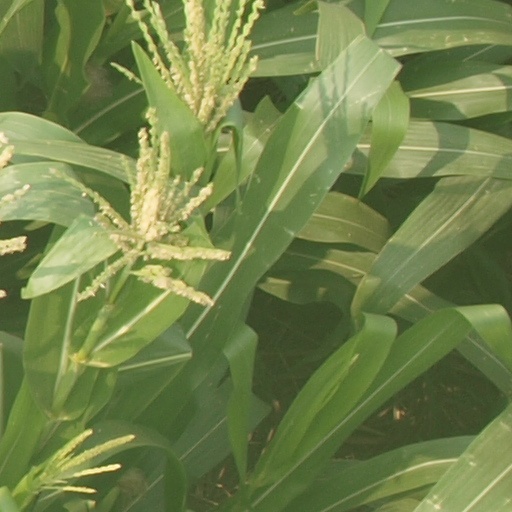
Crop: maize; corn